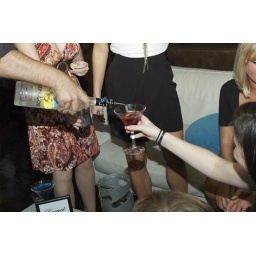
Suite 301, tempe ,sky lounge and bar, best bar in tempe, mill ave